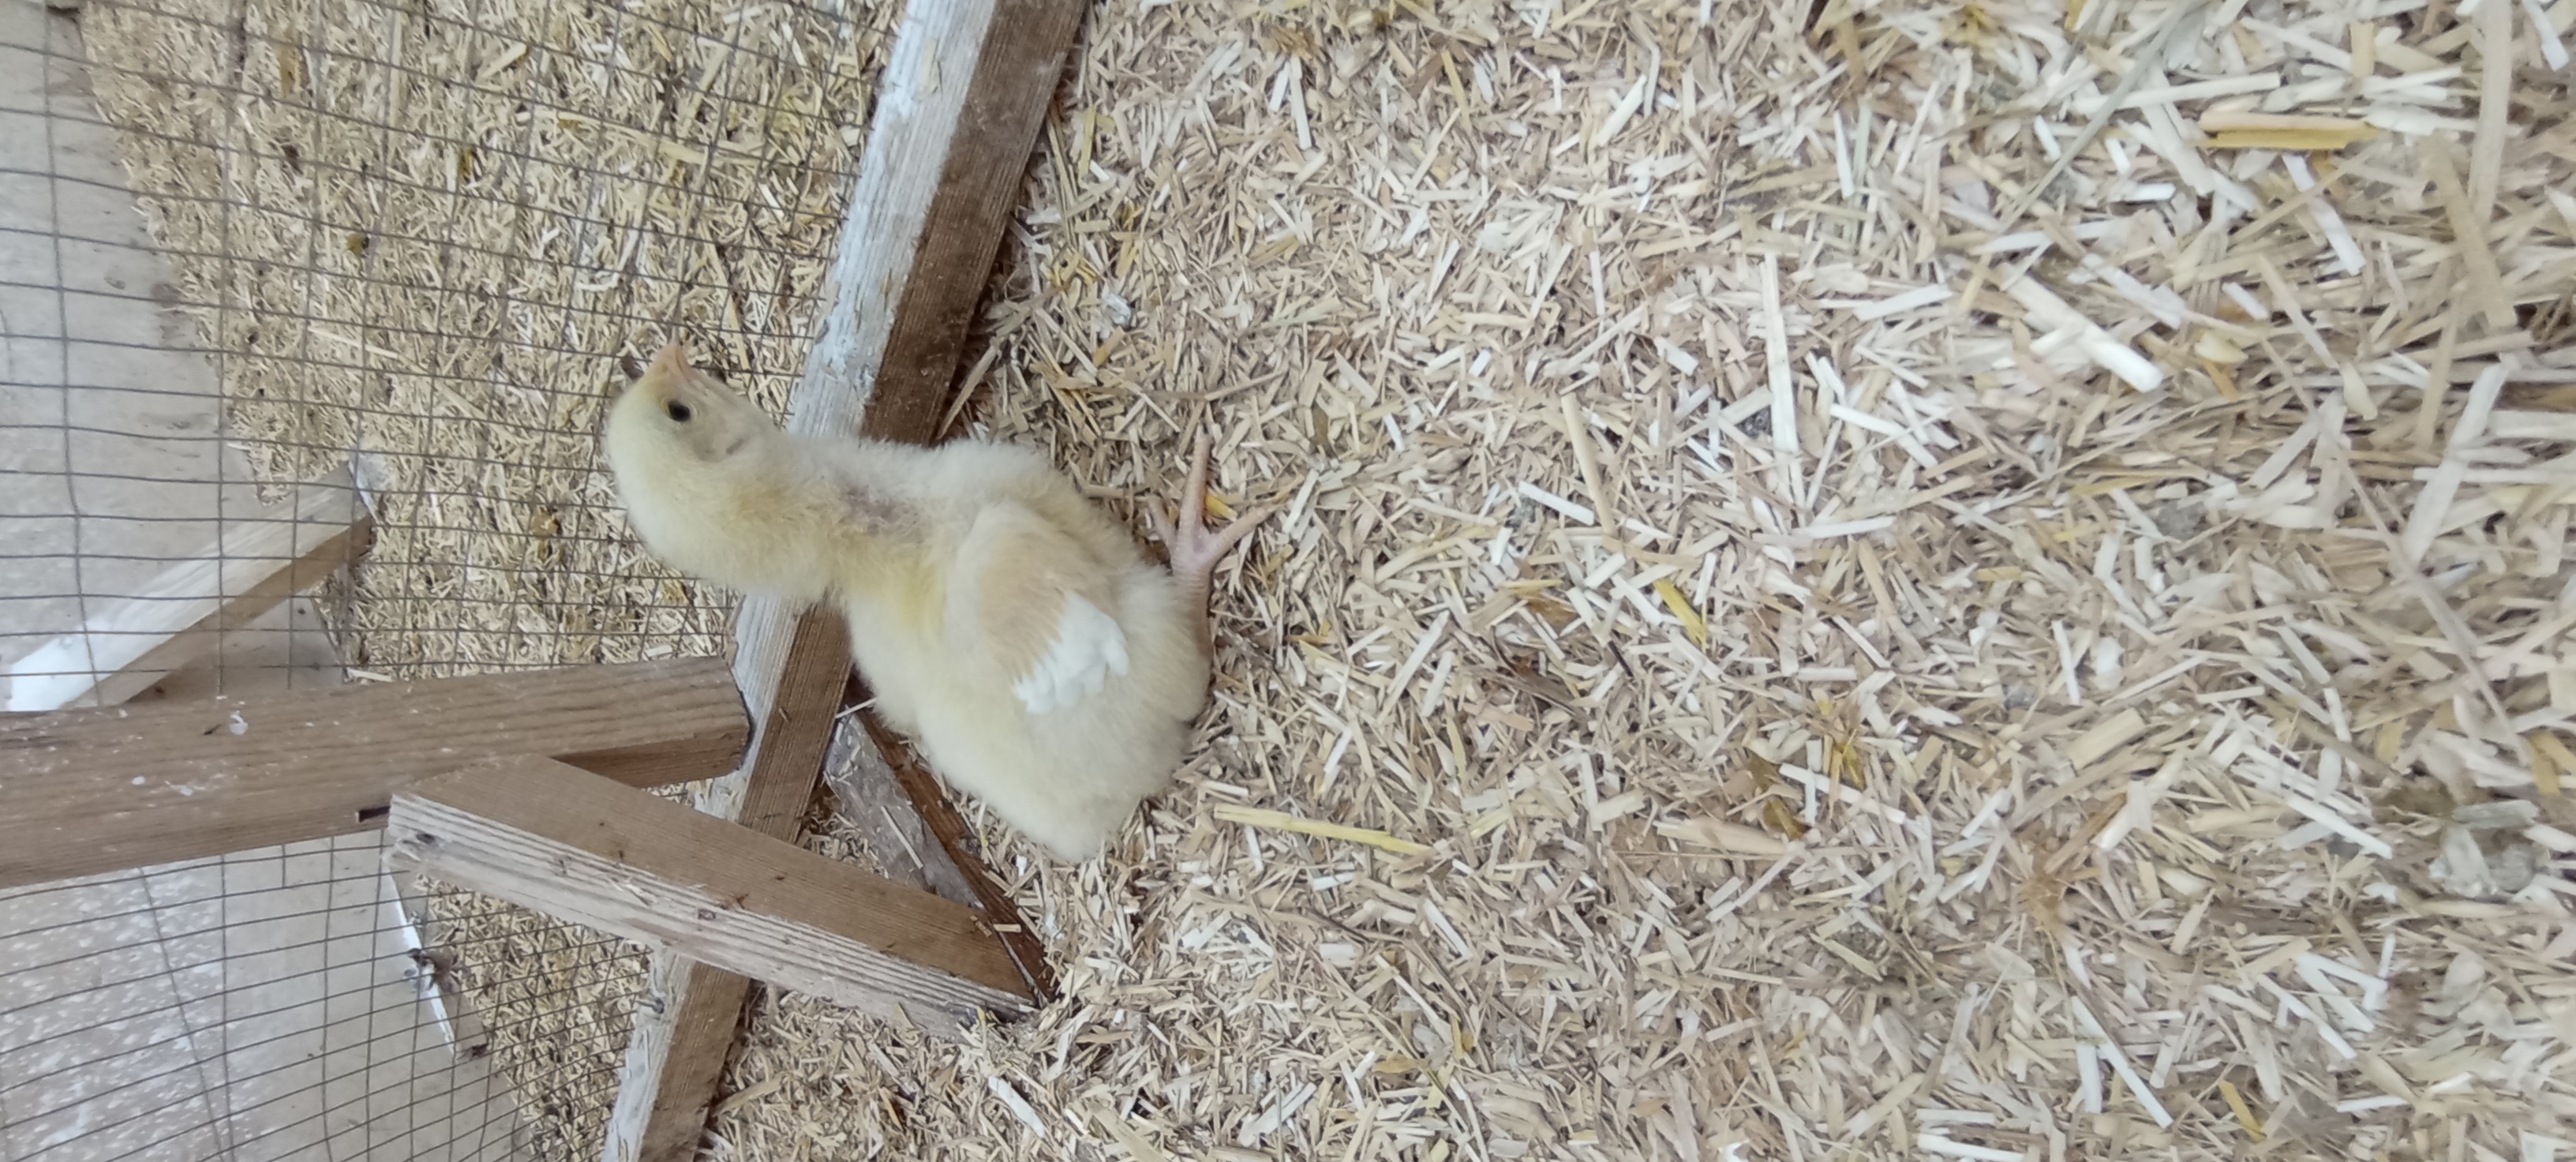
Weight: 186 g